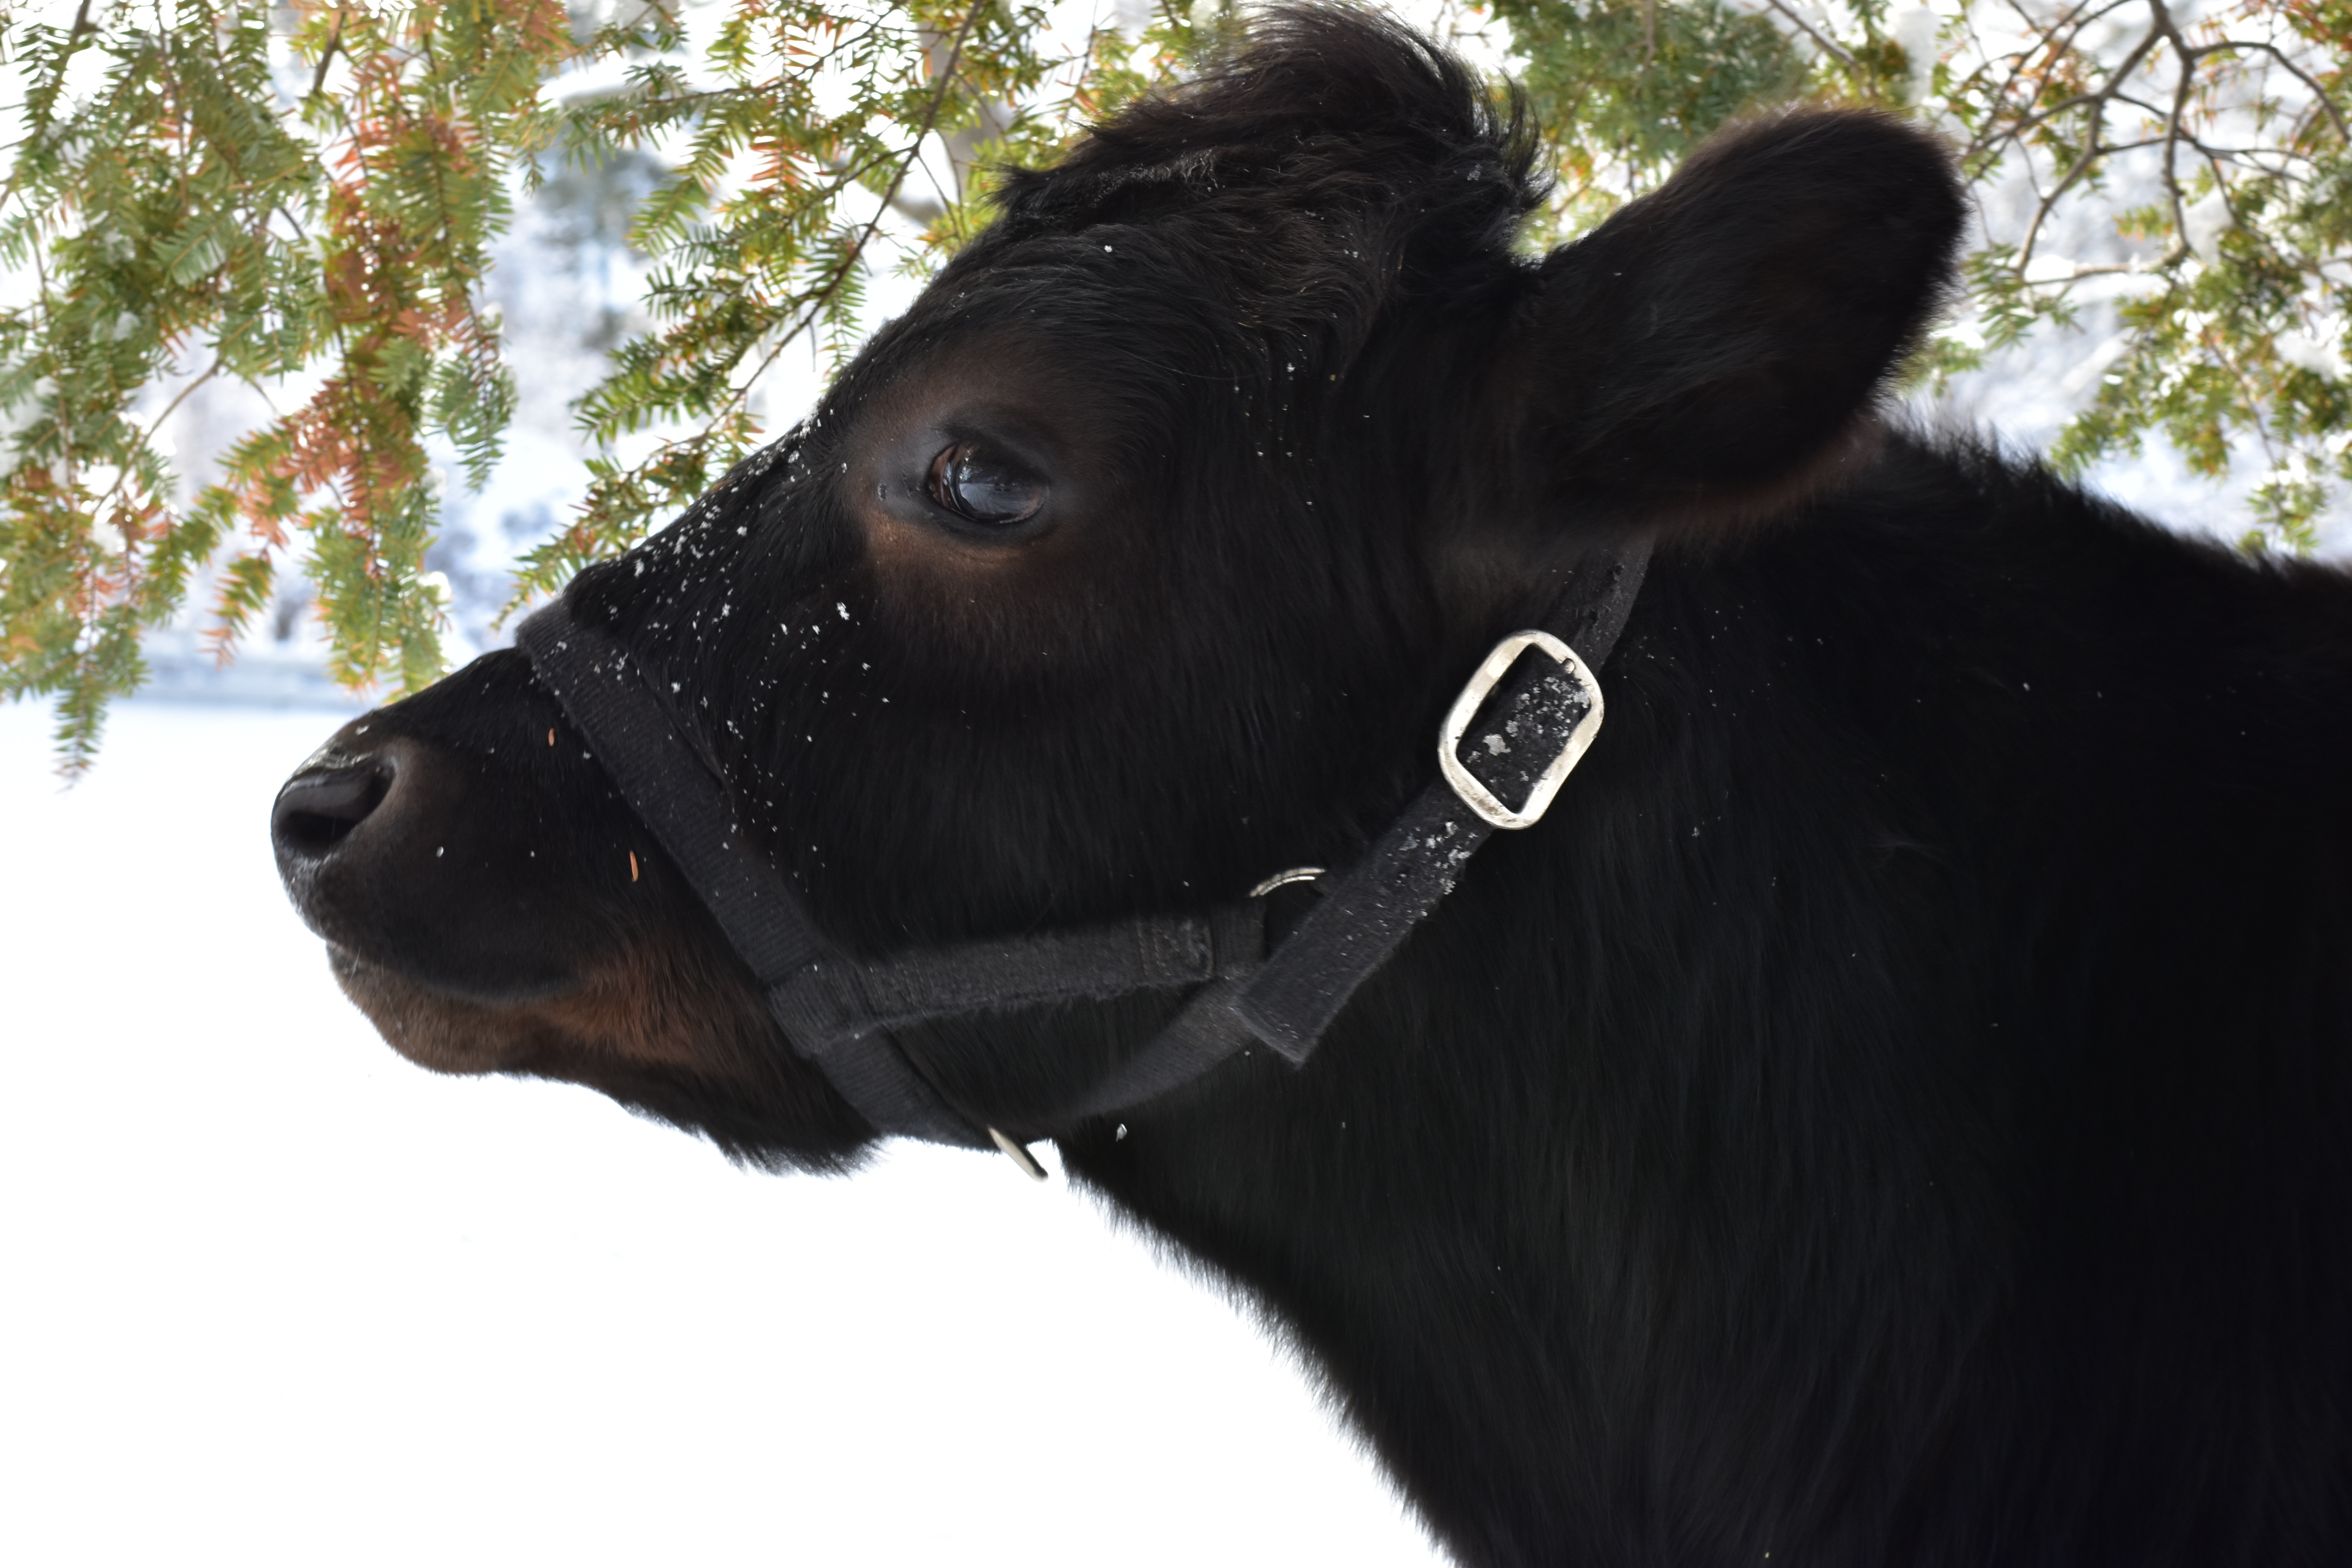
outdoor, snow, winter, field, farm, countryside, cow, cattle, farming, mammal, black, bull, head, dairy, cattle like mammal